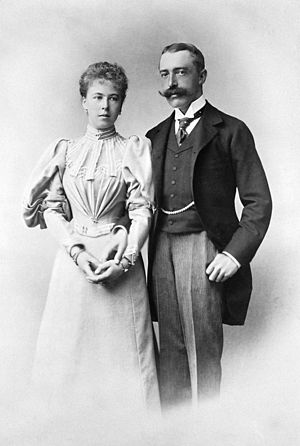
Ernst 2. af Hohenlohe-Langenburg / Ægteskab og børn
Prins Ernst med sin forlovede Prinsesse Alexandra af Sachsen-Coburg og Gotha i 1896.
Ernst 2., Fyrste til Hohenlohe-Langenburg var den syvende og sidste fyrste af det mediatiserede tyske fyrstendømme Hohenlohe-Langeburg fra 1913 til 1918, hvorefter han var familieoverhoved for fyrstehuset Hohenlohe-Langenburg frem til sin død i 1950.